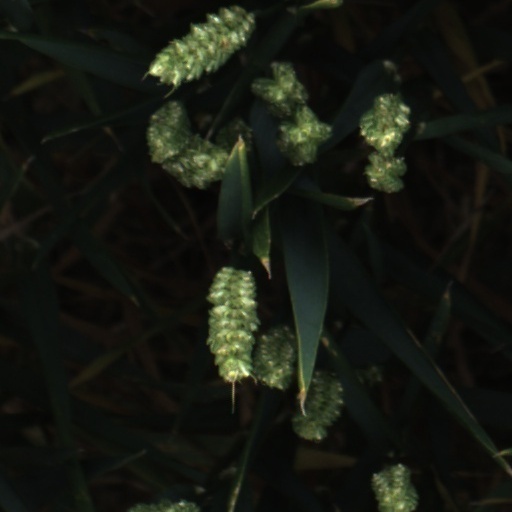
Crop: wheat